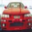
Label: automobile